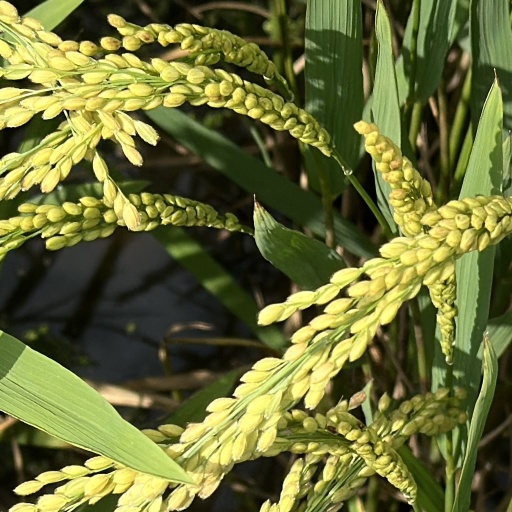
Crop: rice